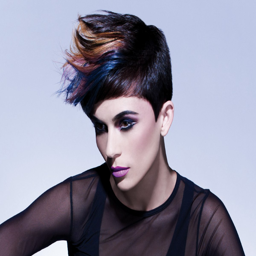
short hair with the side lifted up